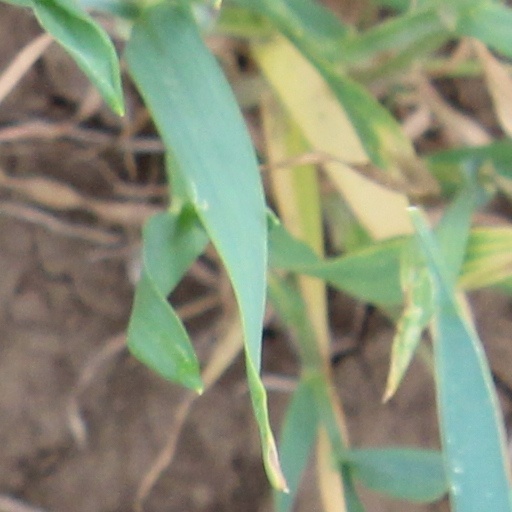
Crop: wheat